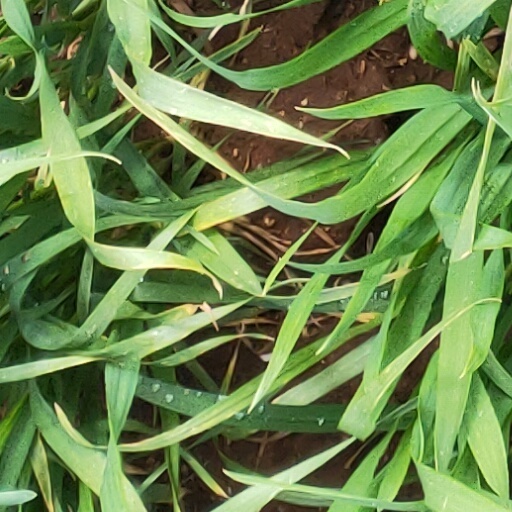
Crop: wheat